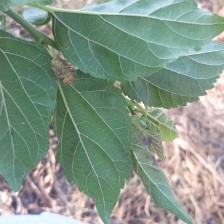
Variety: ChiangMai60